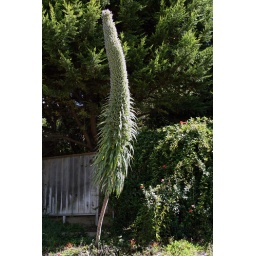
1 - small tree near Sylvia's aunt's house